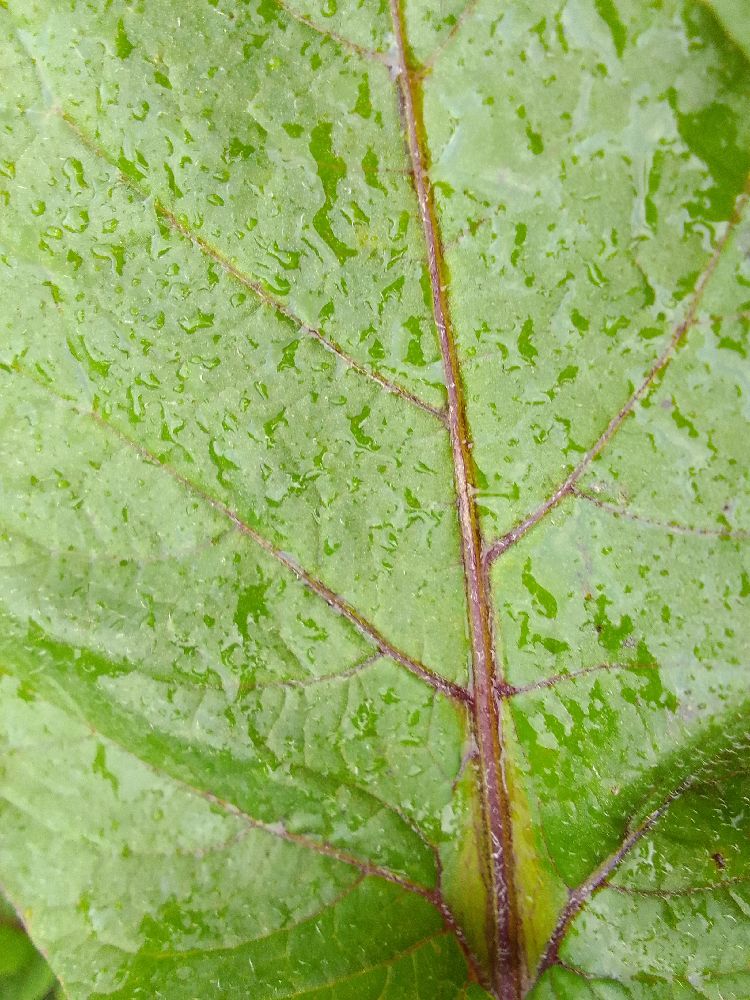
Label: Healthy